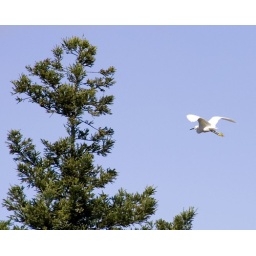
Great white egret flying along Highway 16 in the Capay Valley.